Intermediate-Range Nuclear Forces Treaty

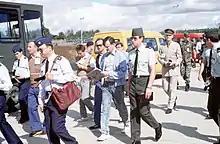
Accompanied by their NATO counterparts, Soviet inspectors enter a nuclear weapons storage area at Greenham Common, UK, 1989.

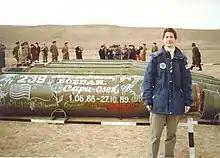
Ambassador Eileen Malloy, chief of the arms control unit at the U.S. Embassy in Moscow, at the destruction site in Saryozek in early 1990

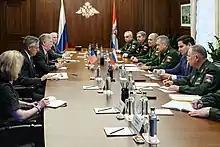
John R. Bolton holds a meeting with Russian Defense Minister Sergei Shoigu in Moscow on 23 October 2018.

By the treaty's deadline of 1 June 1991, a total of 2,692 of such weapons had been destroyed, 846 by the US and 1,846 by the Soviet Union. The following specific missiles, their launcher systems, and their transporter vehicles were destroyed: